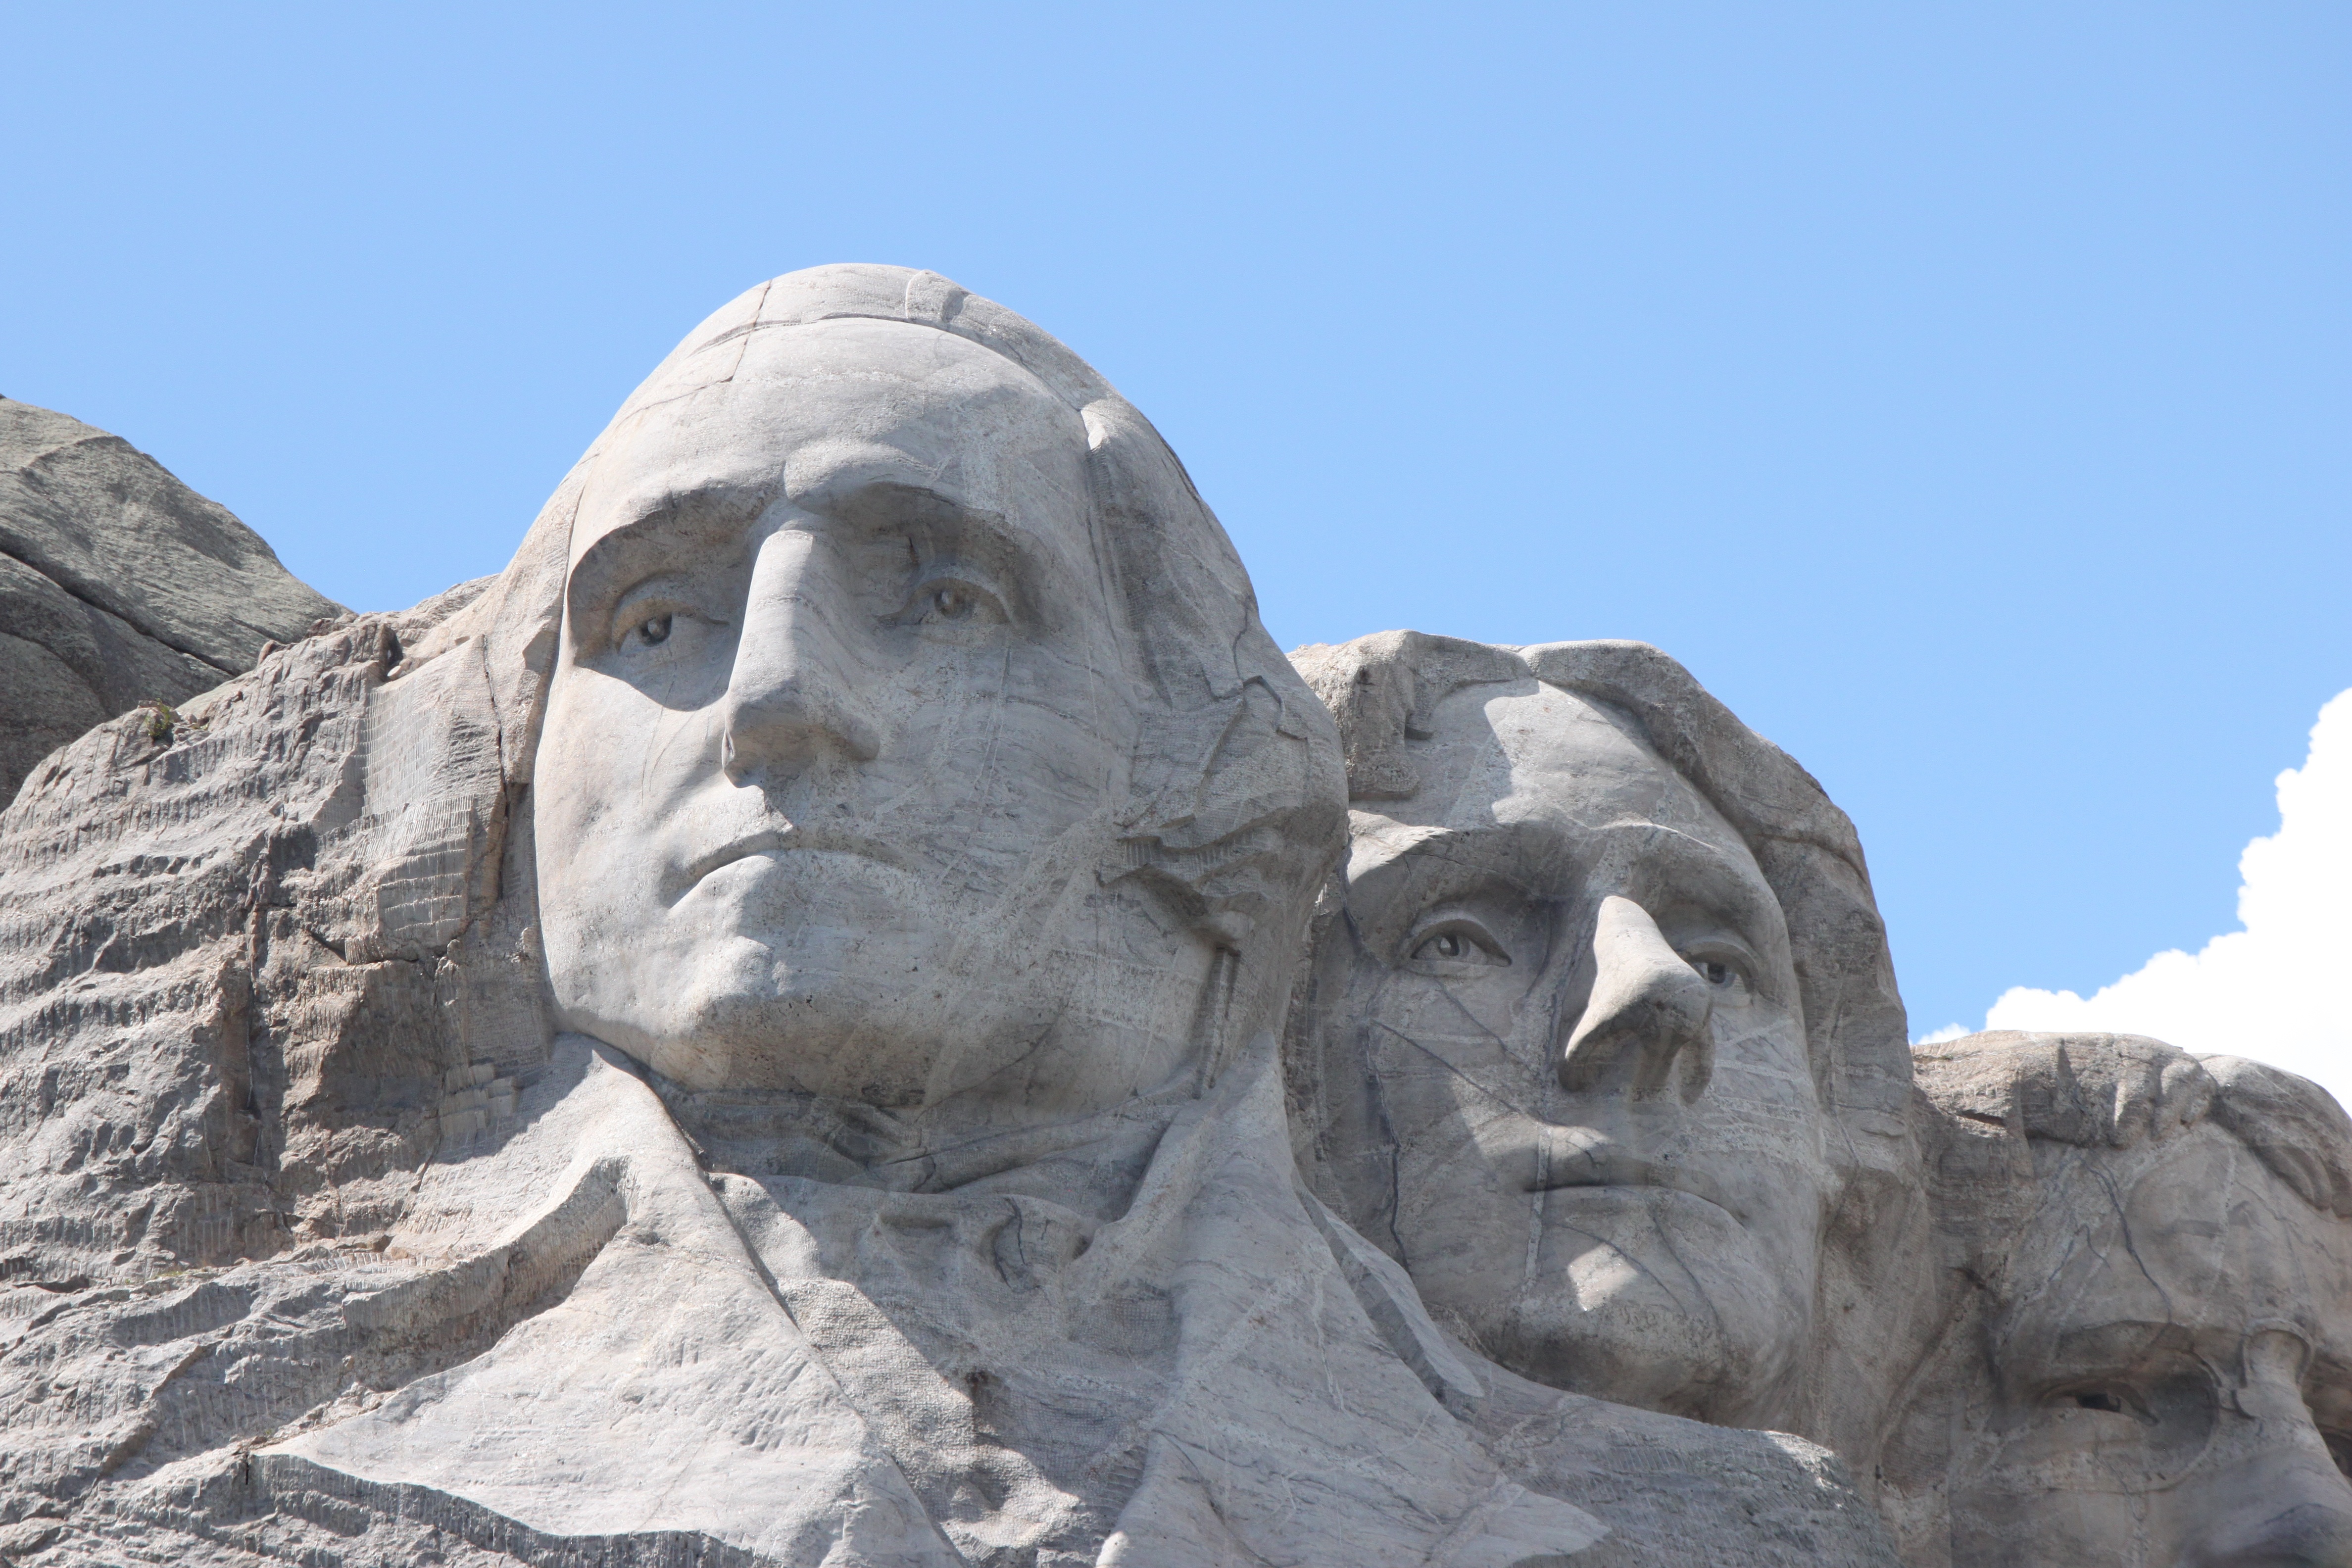
rock, monument, statue, national park, mount rushmore, sculpture, art, temple, badlands, carving, monolith, south dakota, stone carving, ancient history